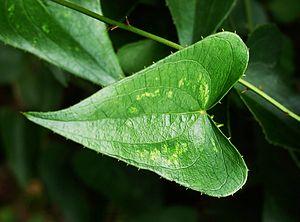
La Salsepareille ou Salsepareille d'Europe est une espèce de plantes monocotylédones de la famille des Smilacacées. Elle est parfois appelée liseron épineux. On consomme les jeunes pousses et, de même que plusieurs autres plantes du genre Smilax, elle est utilisée pour ses vertus médicinales.